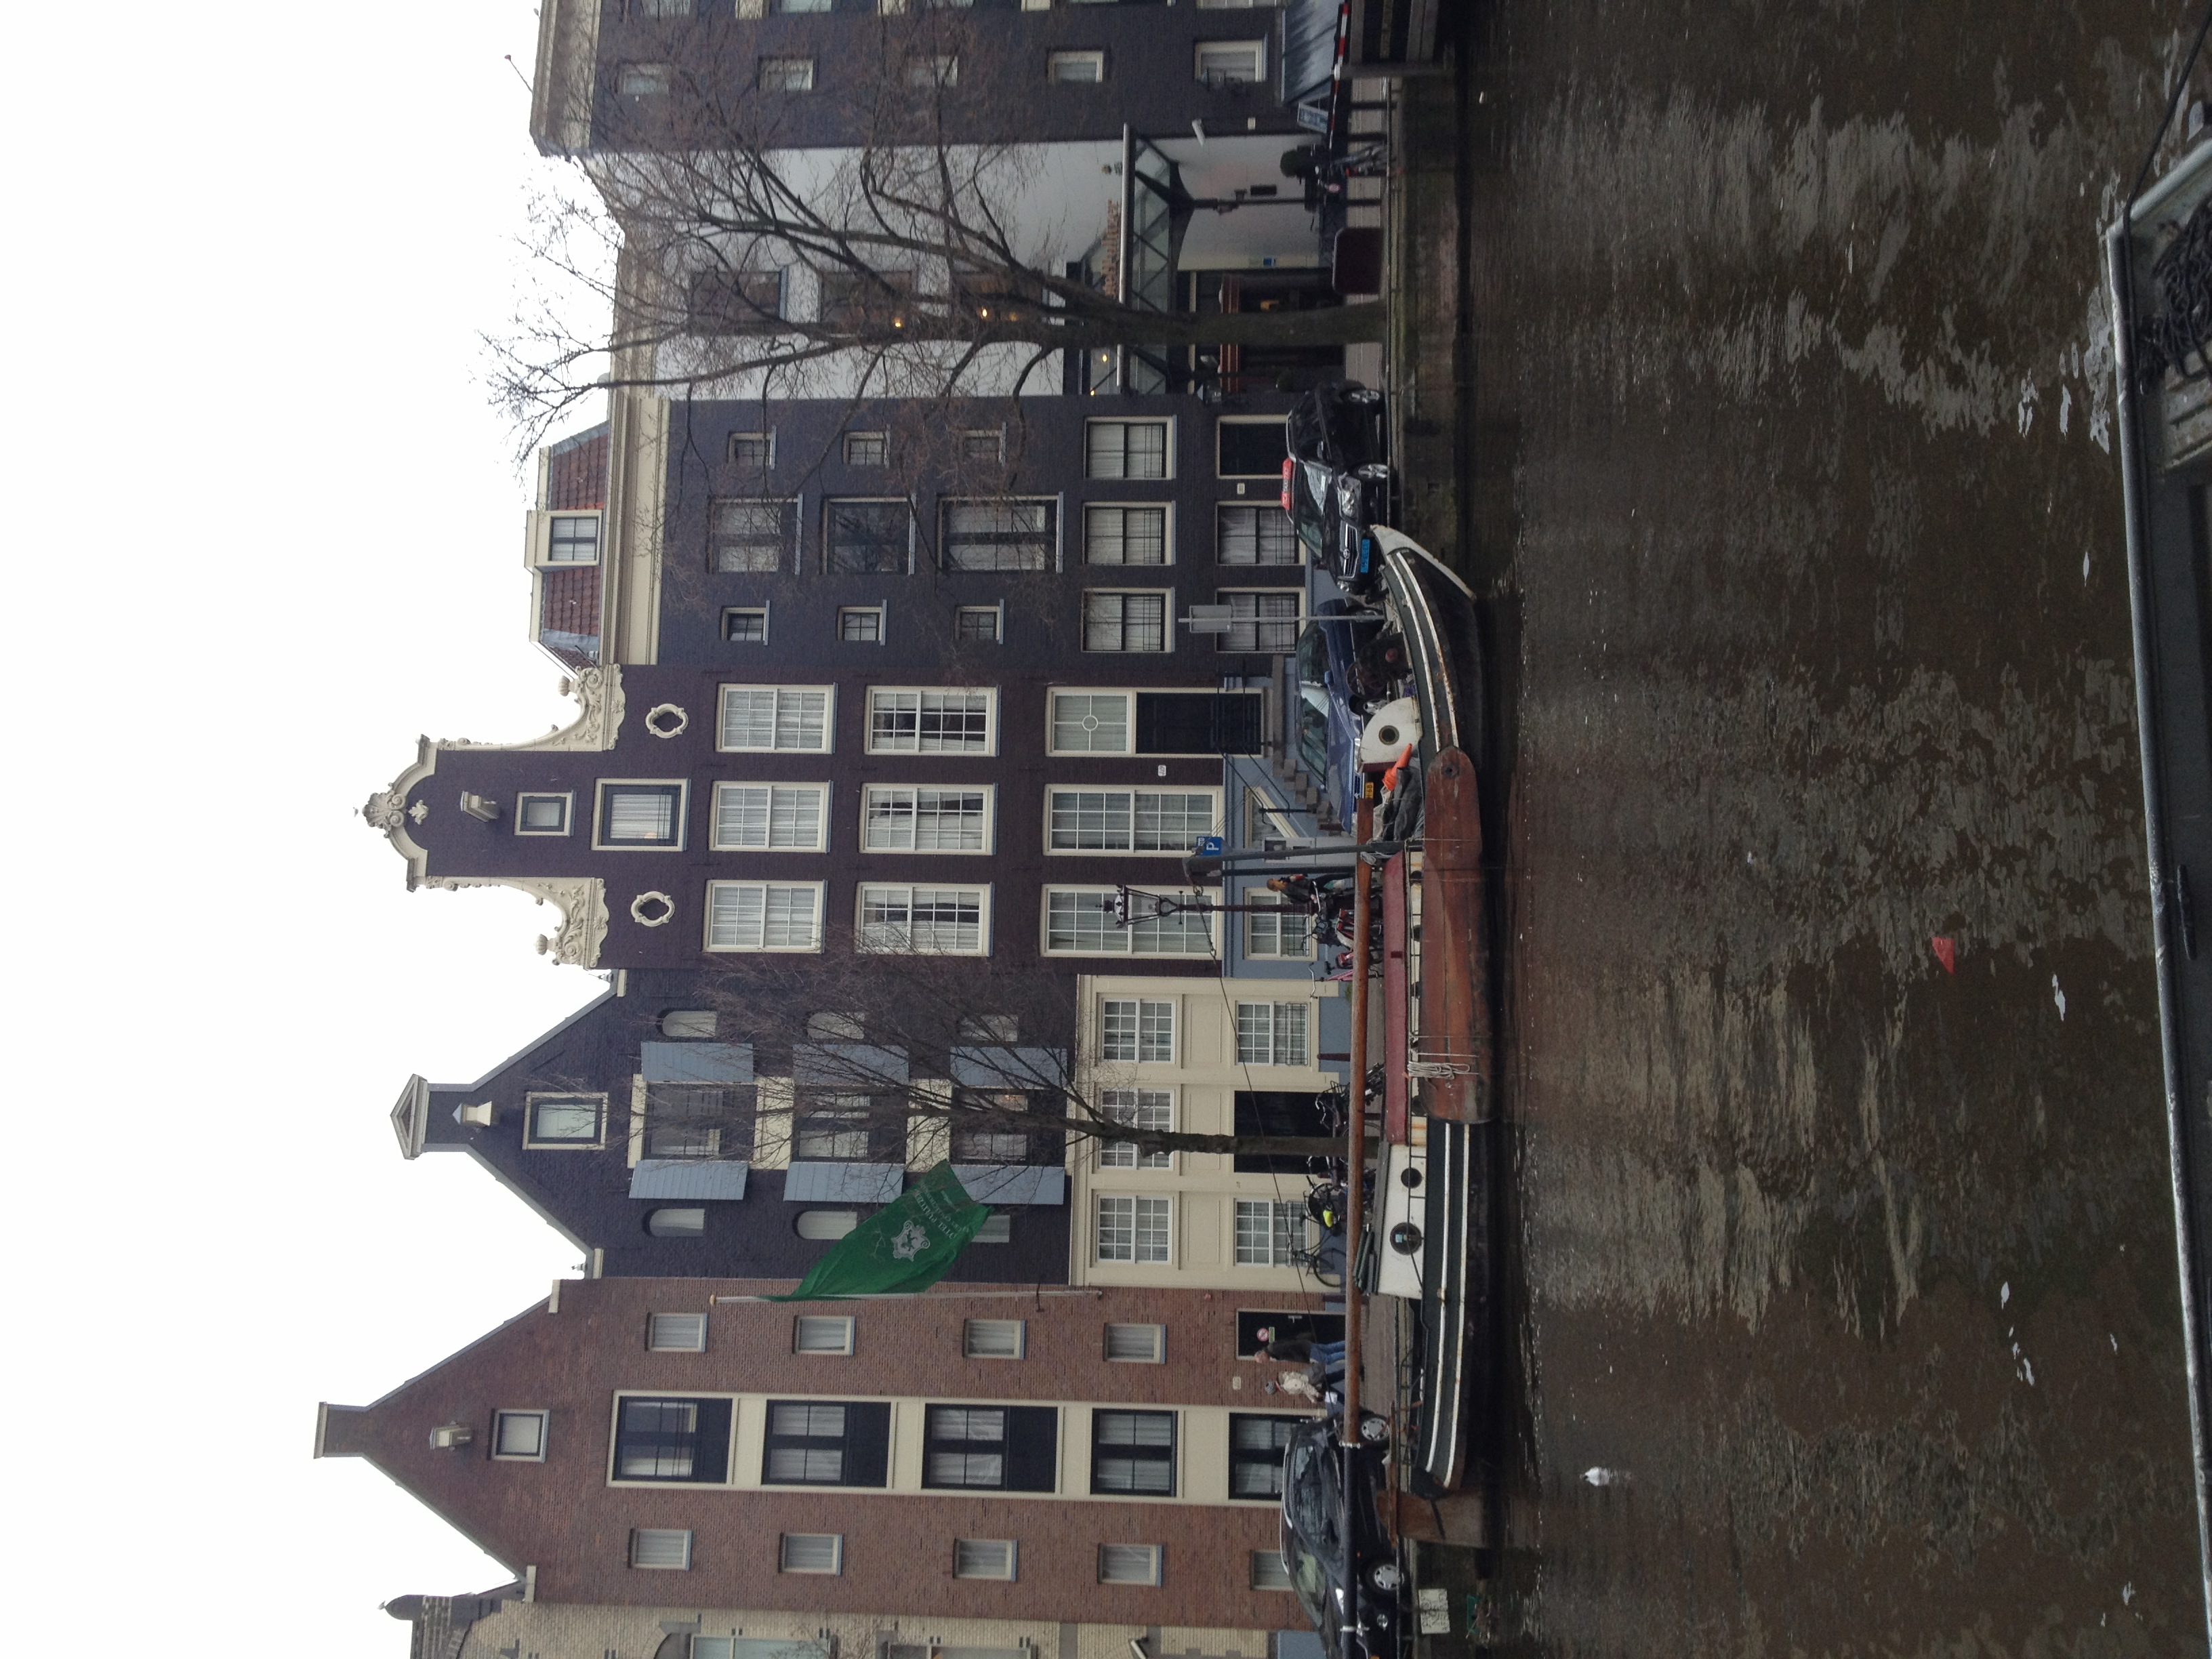
dock, boat, skyline, town, city, canal, cityscape, downtown, vehicle, facade, waterway, tower block, residential area